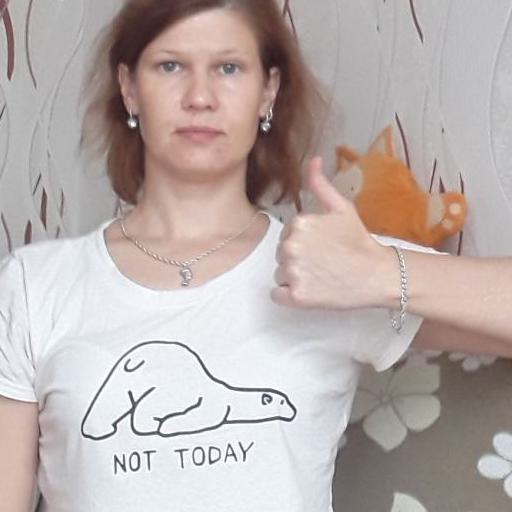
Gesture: like